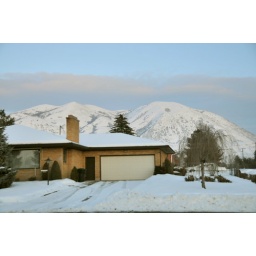
snowy mountain in the back of our house